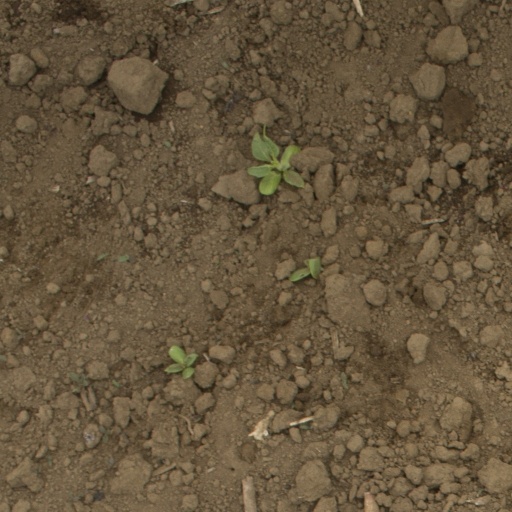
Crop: Jerusalem artichoke